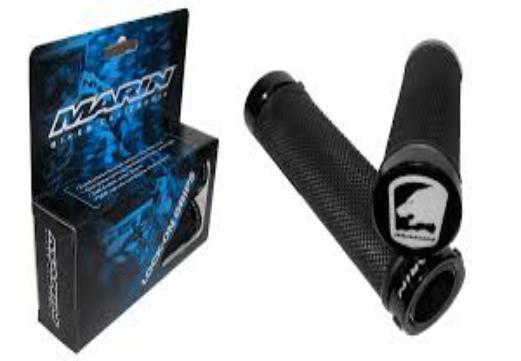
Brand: marin bikes
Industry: Transportation